Basilan

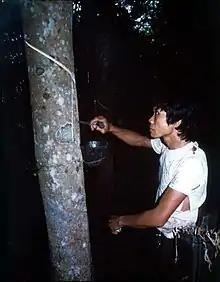
Worker in a rubber producing plantation.

By 2003, Basilan embarked on large-scale replanting programs covering some of privately owned and/or cooperative-controlled lands, mainly for rubber and cassava. , the province had planted, of which were owned by individual farmers and the rest by cooperatives. The exact land area devoted to rubber could reach over , as there are hundreds of unrecorded small rubber growers and farmers. The provincial government reports that almost half or are immature, about a fifth or is classed as "less-productive", and a little under a third or is described as "productive."